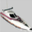
Label: ship